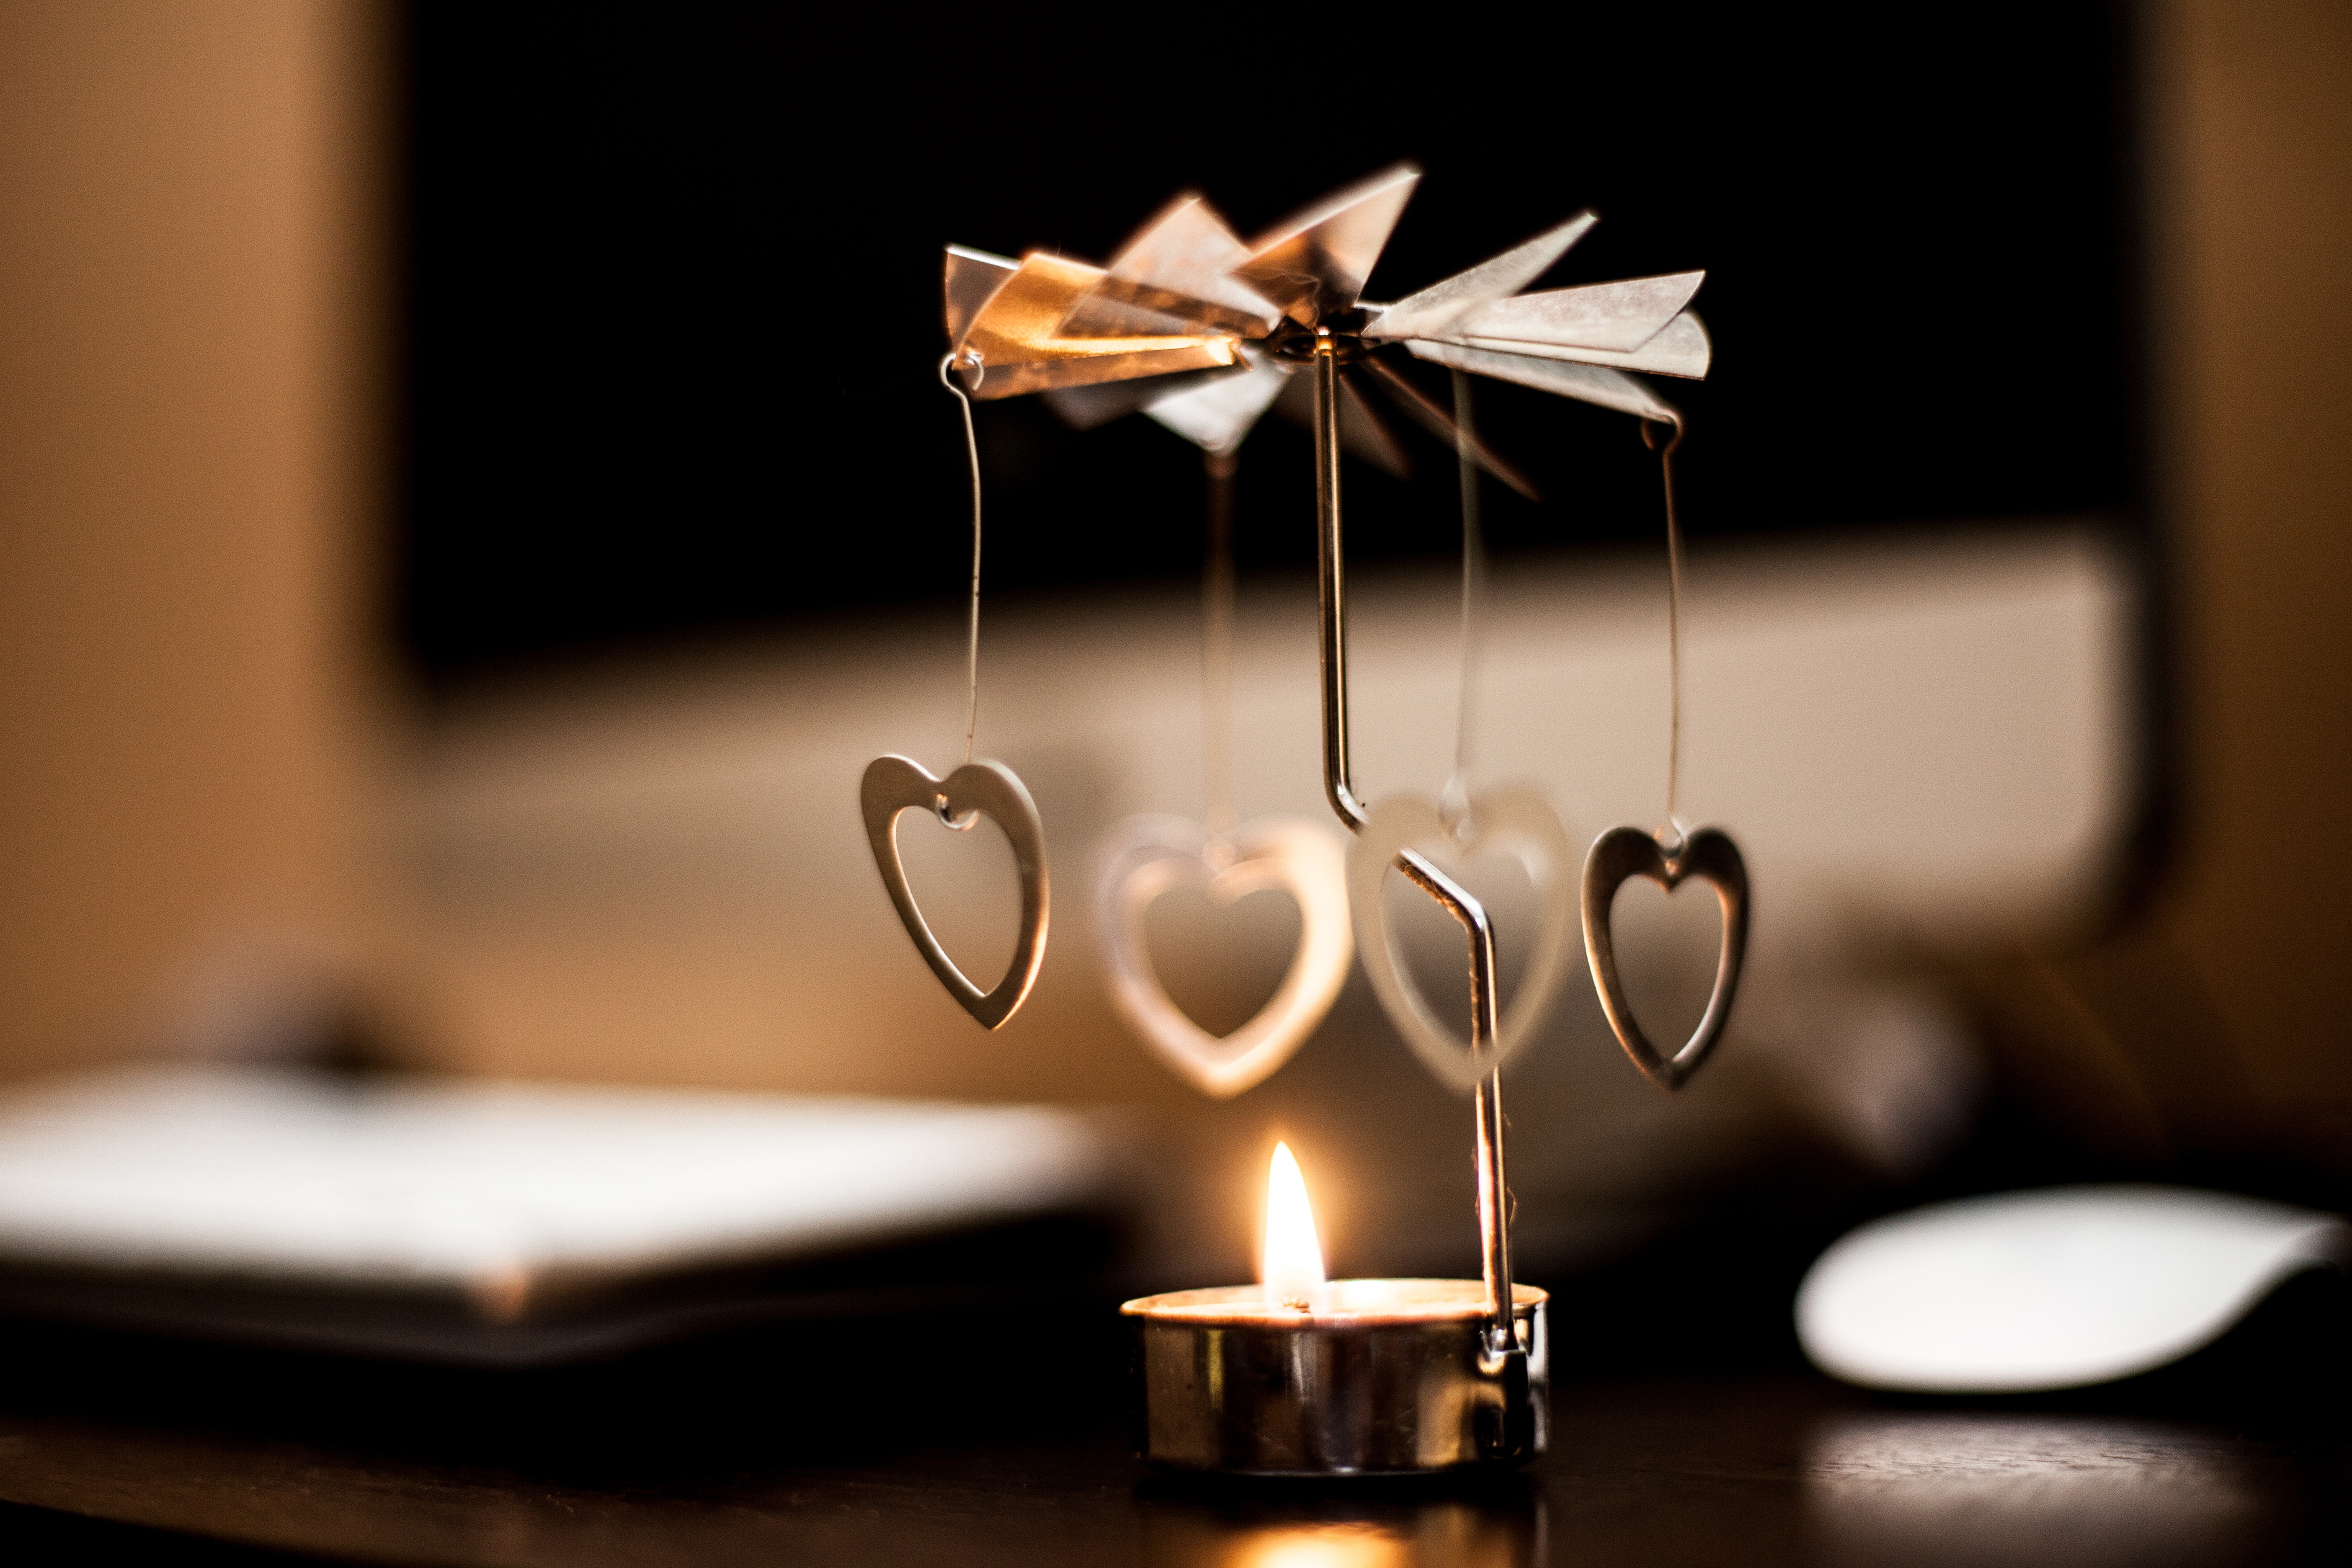
light, love, flame, lamp, candle, lighting, heat, design, hearts, light fixture, still life photography, tea candle, tee light